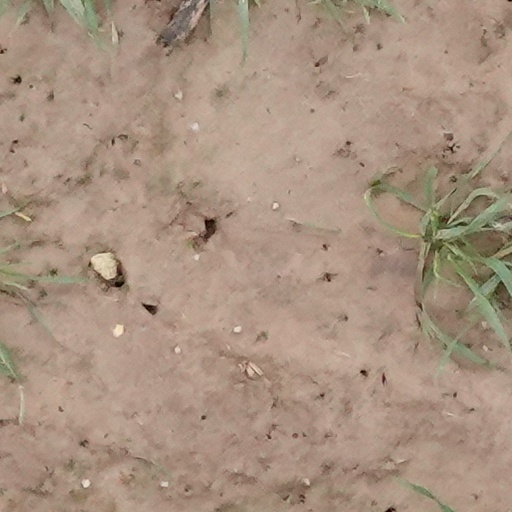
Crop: wheat